International figures' positions on the 2003 invasion of Iraq

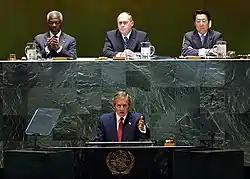
George W. Bush addressed the General Assembly of the United Nations on September 12, 2002 to outline the complaints of the United States government against the Iraqi government

Richard Butler, who led the UN inspection teams in Iraq until 1998, accused the United States of promoting "shocking double standards" in considering unilateral military action against Iraq. He said, "The spectacle of the United States, armed with its weapons of mass destruction, acting without Security Council authority to invade a country in the heartland of Arabia and, if necessary, use its weapons of mass destruction to win that battle, is something that will so deeply violate any notion of fairness in this world that I strongly suspect it could set loose forces that we would deeply live to regret." In pointing out that the United States has not responded in the same way to Syria, which is also suspected of having weapons of mass destruction, and that several US allies, including Pakistan, India, and Israel, have such weapons without having signed the nuclear nonproliferation treaty, Butler asked why the United States is "permitting the persistence of such shocking double standards". However, part of the U.S.'s position is that Iraq is a unique case. Iraq is the only country out of this list that has had 12 years of defiance against 17 U.N. resolutions calling for its disarmament. Butler himself, upon leaving Iraq for the last time in 1998 said he could not say that Iraq had disarmed. Nor could he confirm that Iraq possessed WMDs.